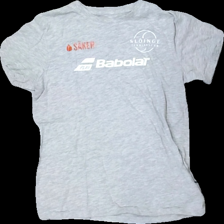
View: front
Type: T-shirt
Category: Children
Brand: Not in the list
Brand text on label: babolar
Colors: White, Grey, Red
Material: ?
Pattern: Logo print
Cut: Regular
Size: 152
Season: All
Damage location: top center
Damage 2 location: middle center
Damage 3 location: bottom left
Price range: <50
Recommended usage: Export
Description: grå t-shirt med reklam loggor fram, nopprig
Comment: reklam loggor